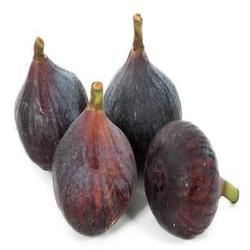
Label: Fig